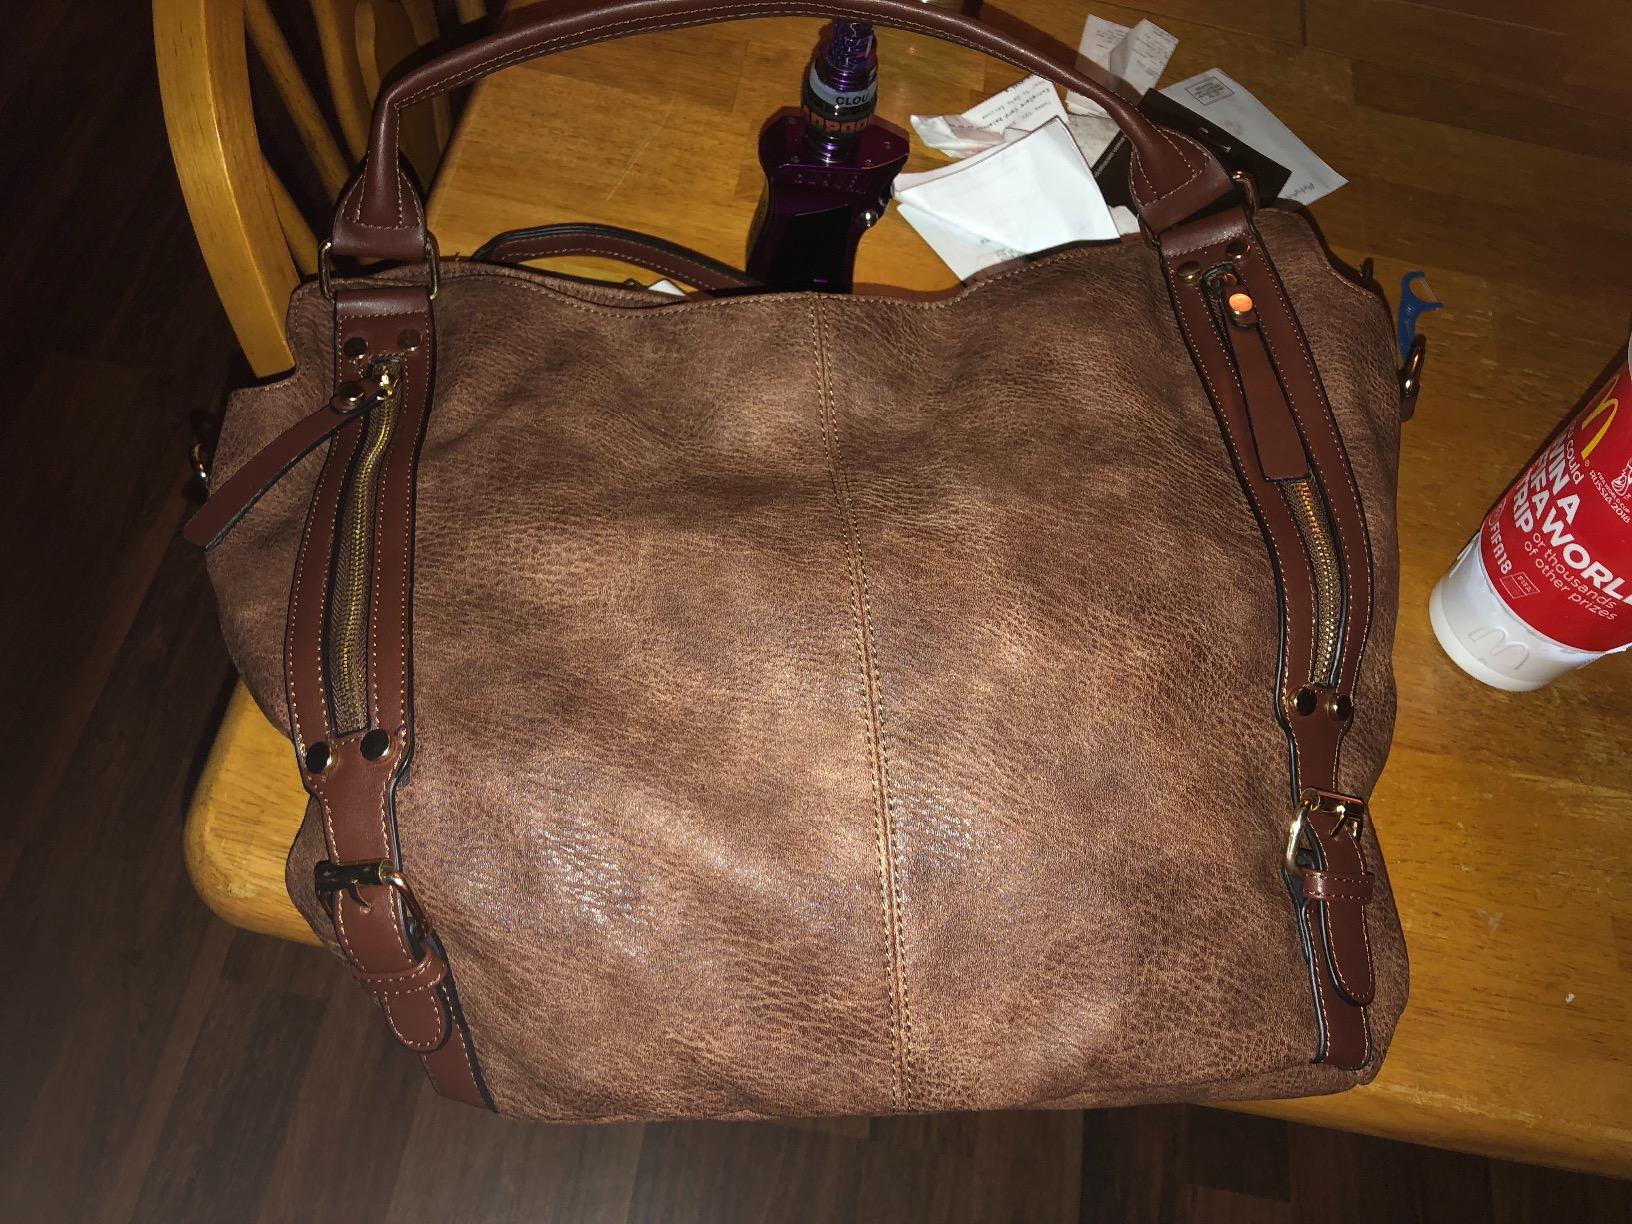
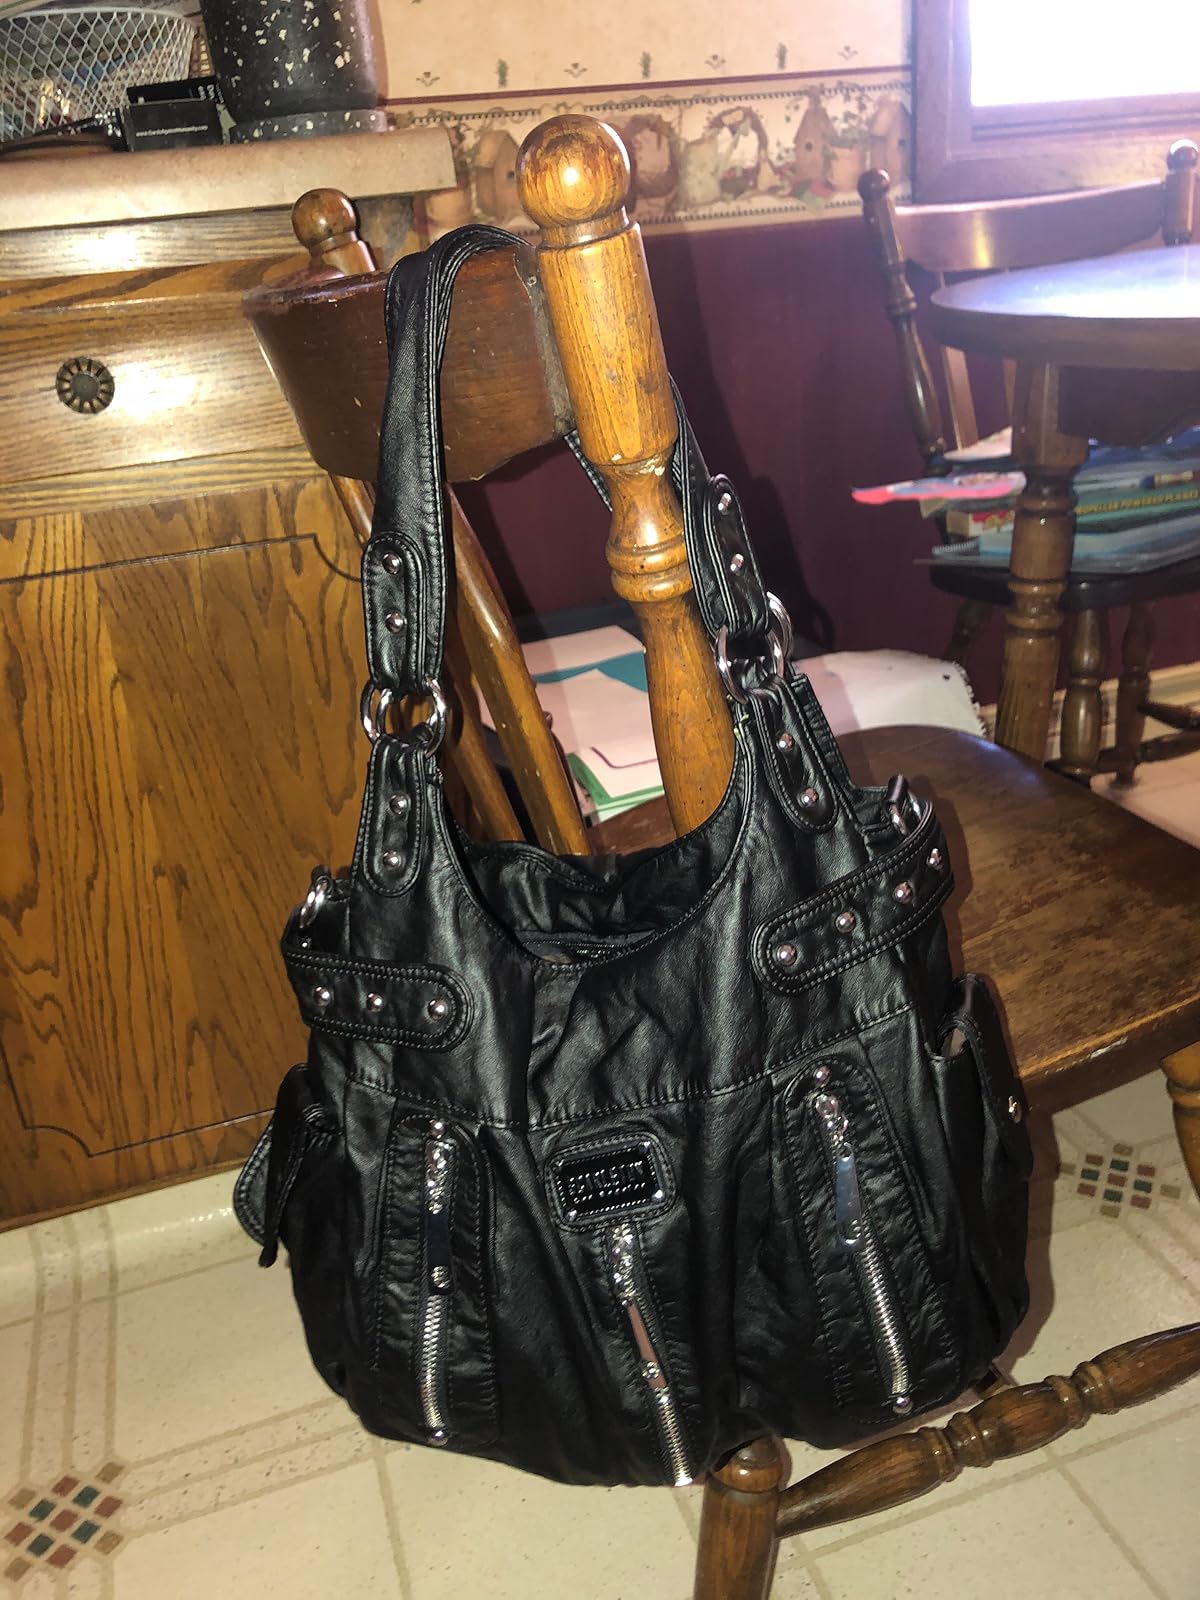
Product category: accessories_handbag
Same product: no